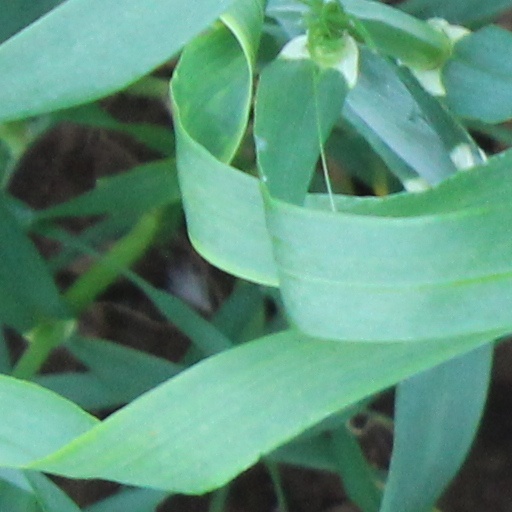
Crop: wheat